Lajoux, Switzerland

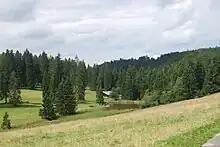
Pond and hills outside Lajoux

Lajoux has an area of . Of this area, or 62.7% is used for agricultural purposes, while or 32.1% is forested. Of the rest of the land, or 4.6% is settled (buildings or roads), or 0.2% is either rivers or lakes and or 0.3% is unproductive land.